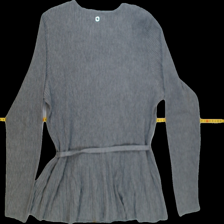
View: back
Type: Blouse
Category: Ladies
Brand: STOCKHLM
Colors: Grey
Material: 78%viscose 22%polyamide
Pattern: Plain
Cut: Regular, C-collar
Size: L
Season: All
Trend: No trend
Stains: Yes
Price range: <50
Recommended usage: Export